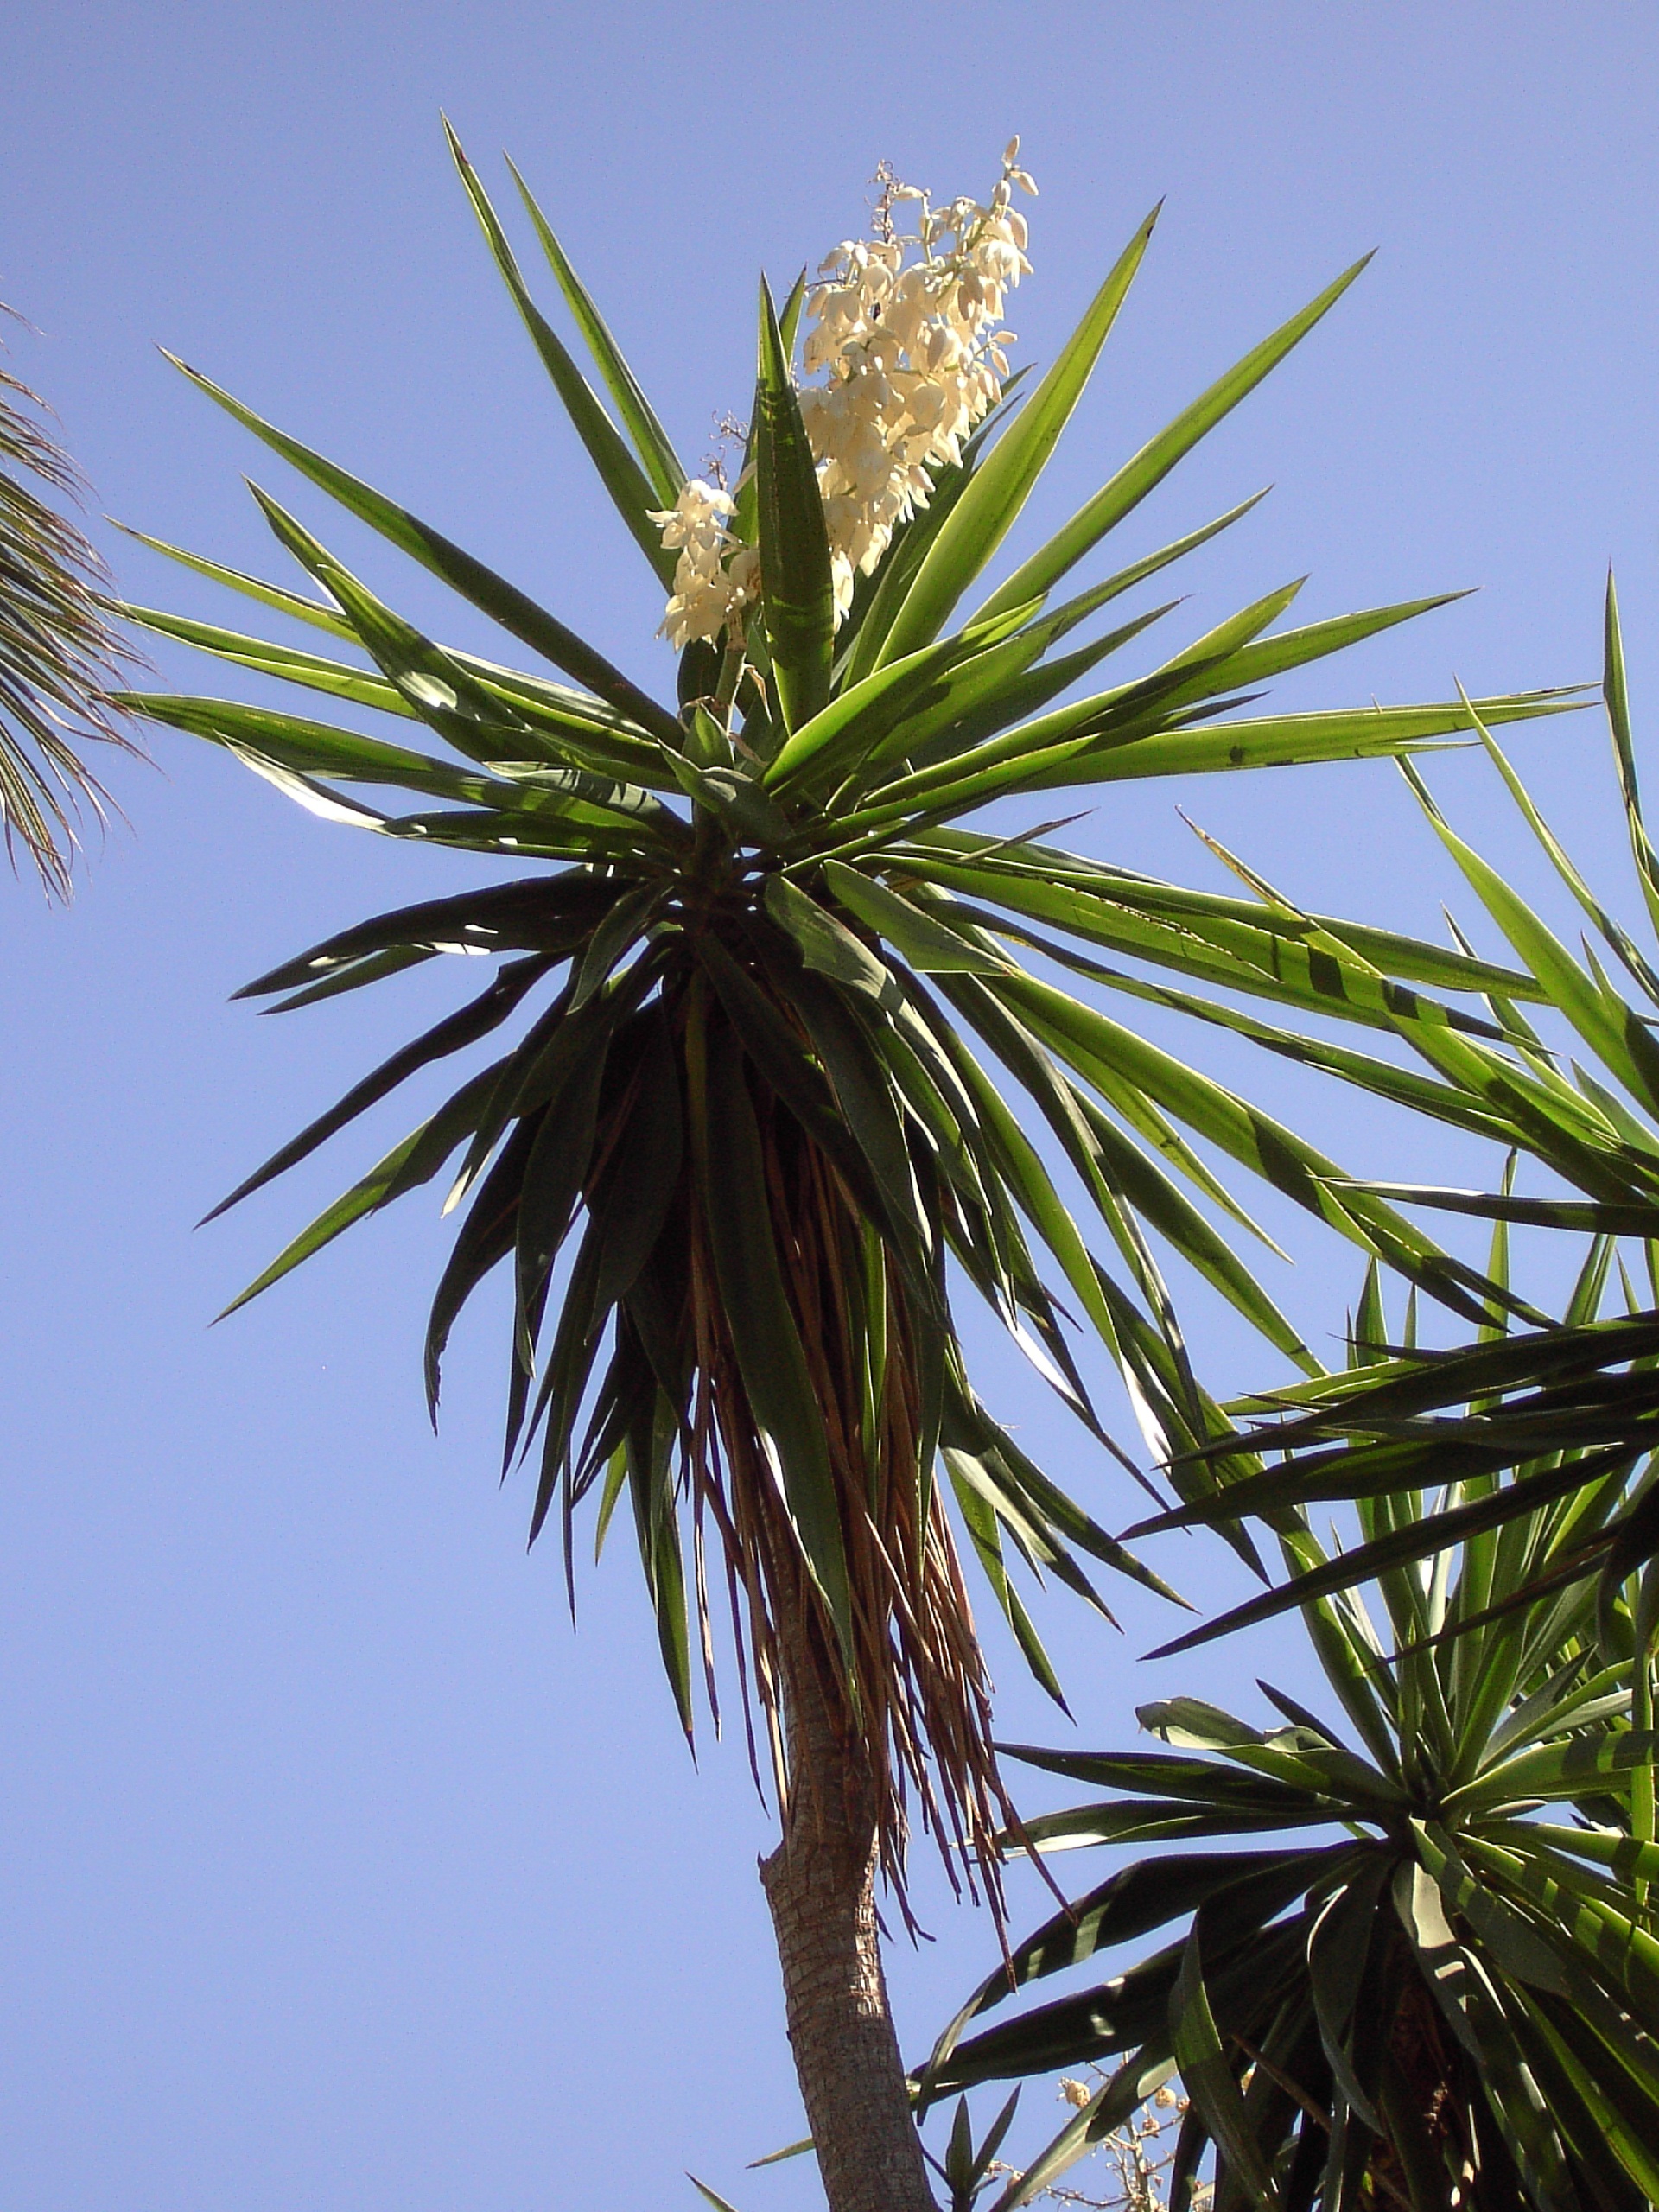
tree, nature, grass, branch, blossom, plant, sky, leaf, flower, bloom, wind, green, tropical, botany, flora, flowers, leaves, exotic, tropics, inflorescence, flowering plant, tropical vegetation, grass family, woody plant, land plant, arecales, palm family, borassus flabellifer